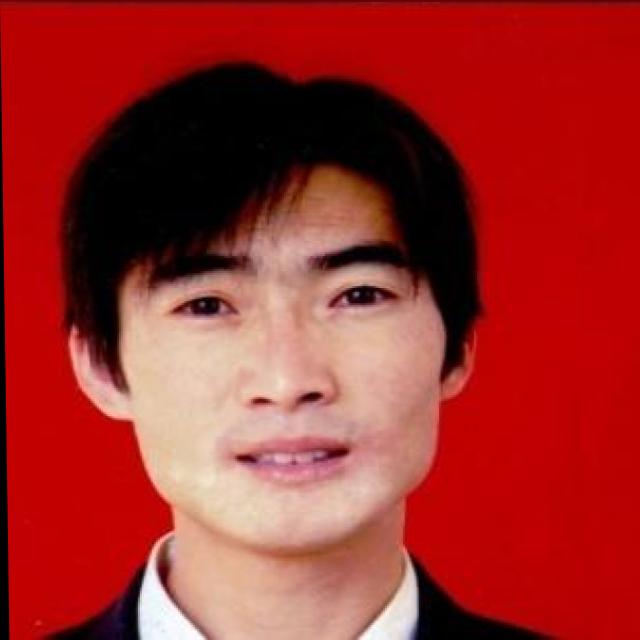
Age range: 21-44